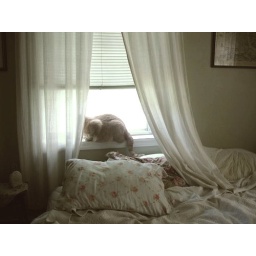
cat in window